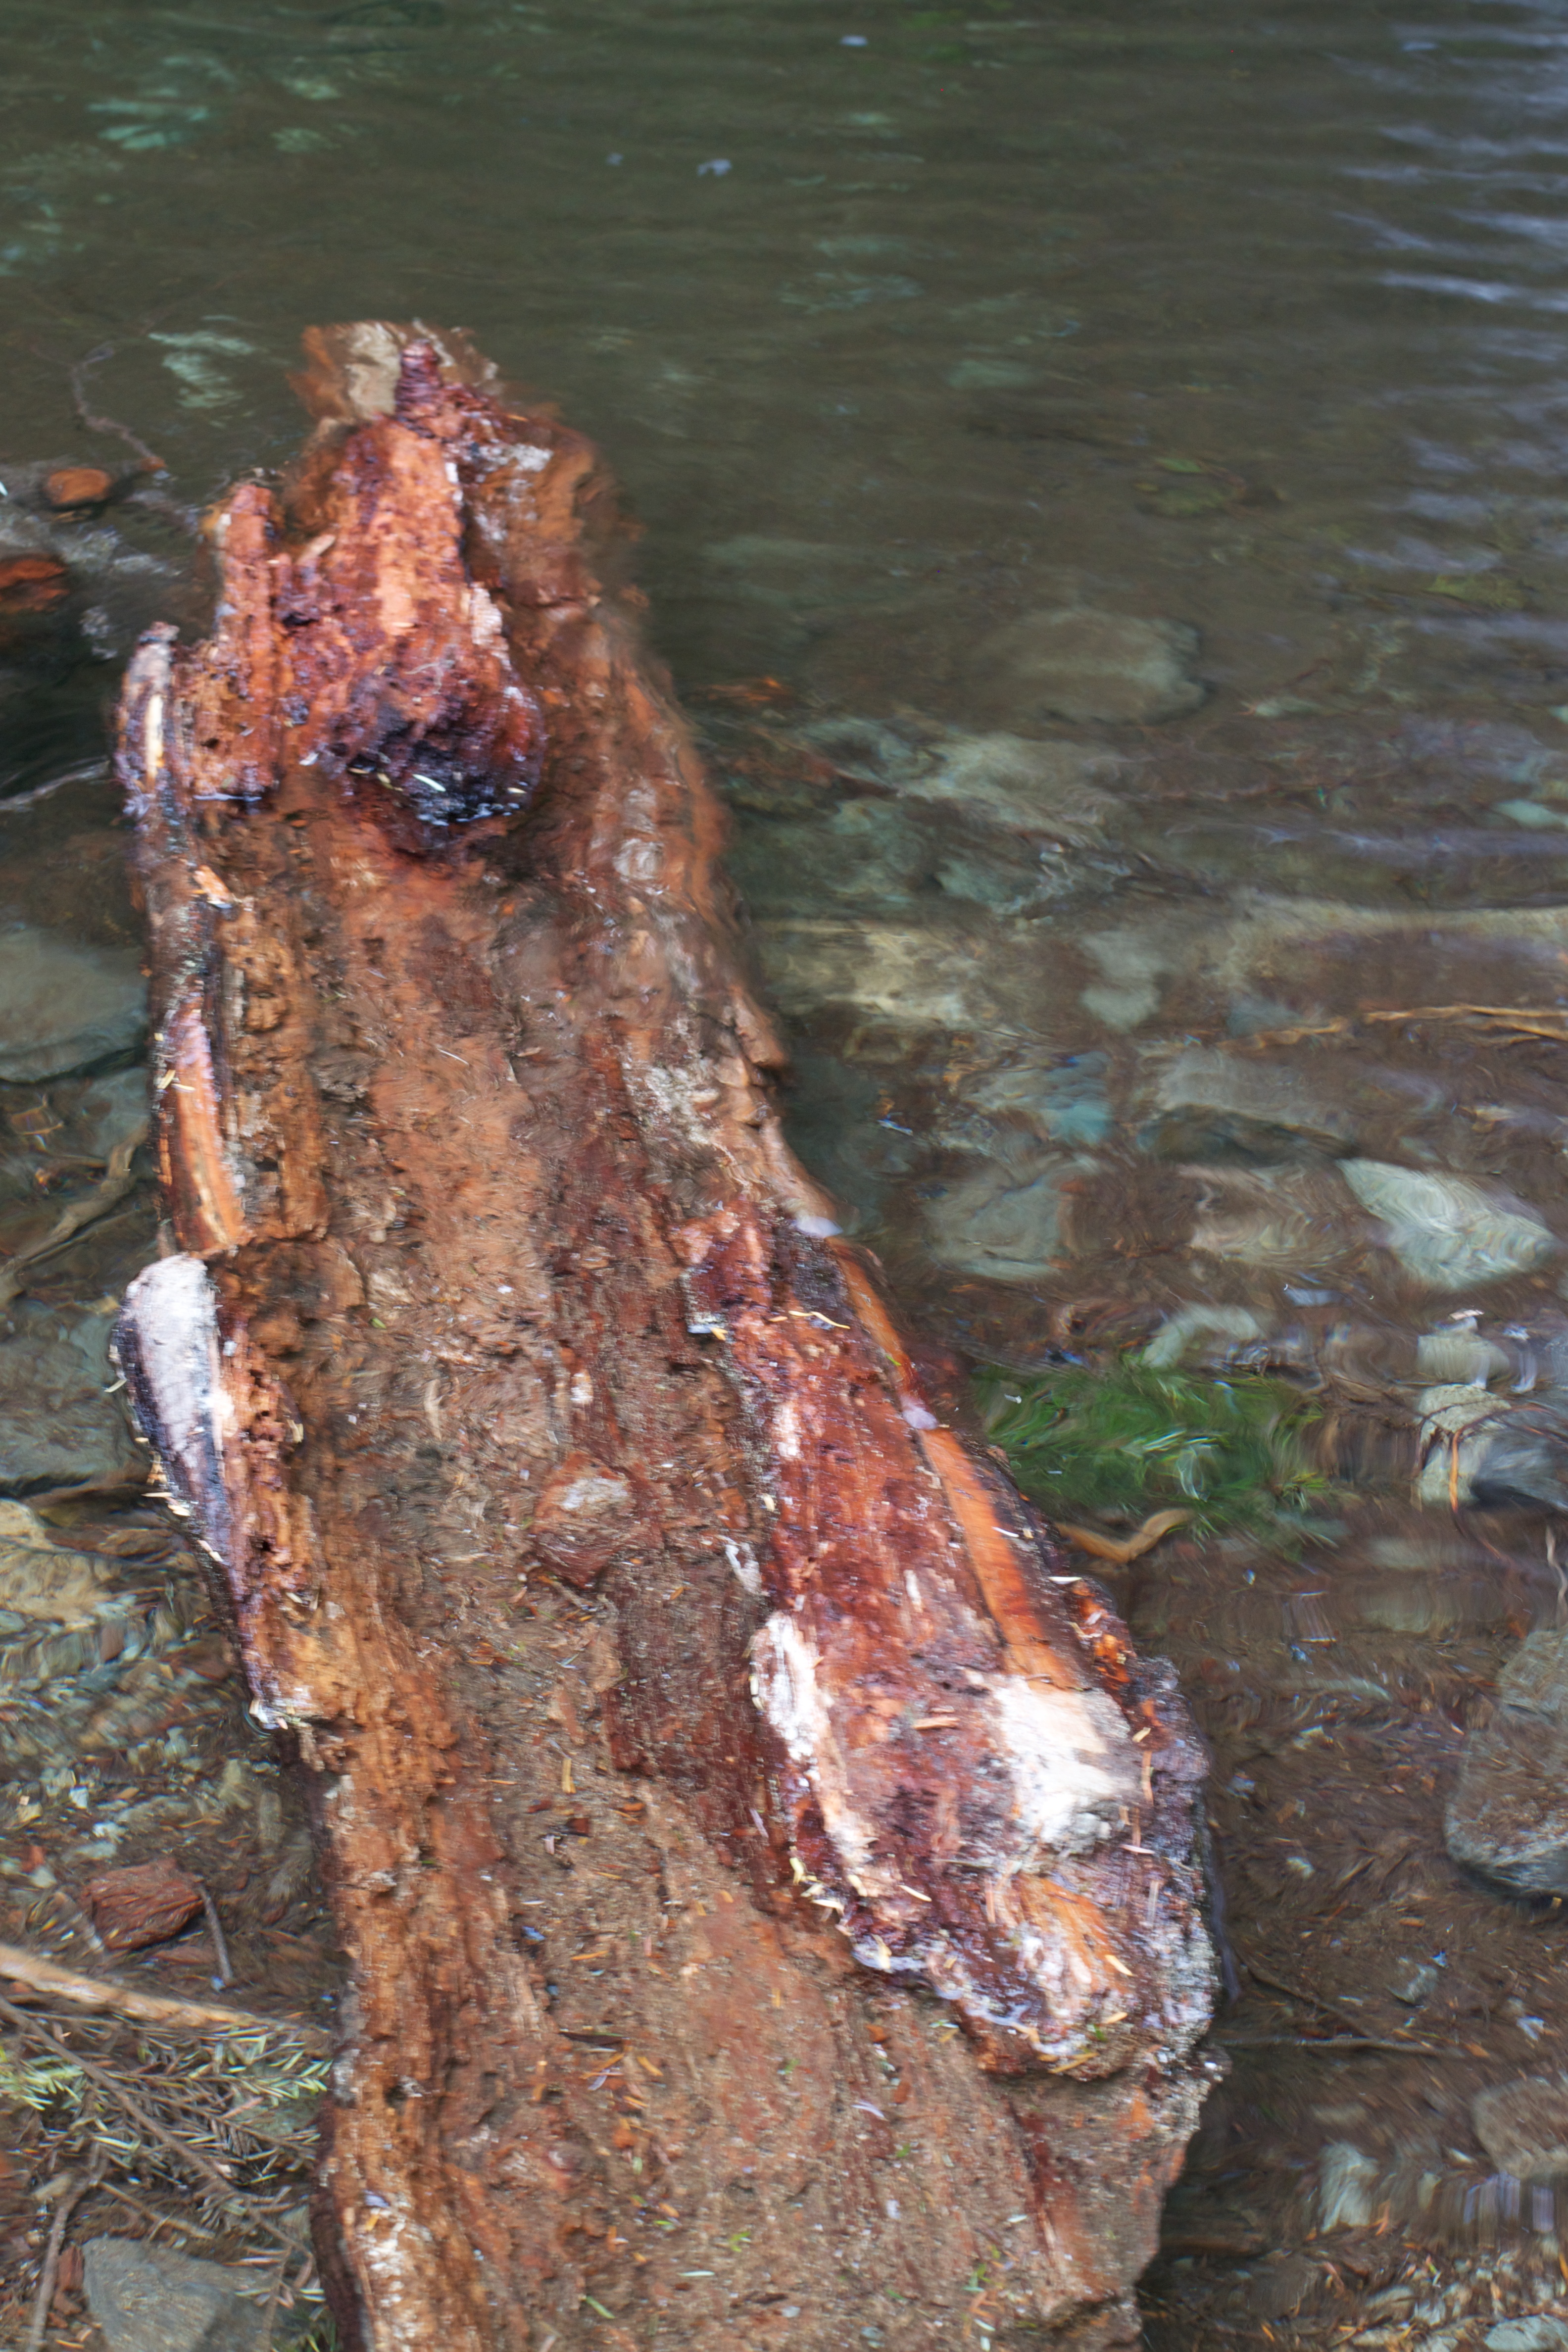
wood, wildlife, fauna, washington, odyssey